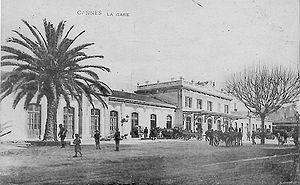
La gare de Cannes, également appelée Cannes-Voyageurs, est une gare ferroviaire française de la ligne de Marseille-Saint-Charles à Vintimille, située dans le centre-ville de Cannes, commune du département des Alpes-Maritimes, en région Provence-Alpes-Côte d'Azur.